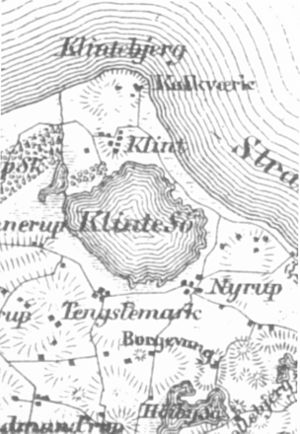
Klinte Sø
Klinte Sø på kort fra 1855.
Klinte Sø, nogle gange skrevet Klintsø, var en 255 hektar stor sø i Odsherred nær Nyrup, som i 1800-tallet blev tørlagt og lavet om til agerjord.